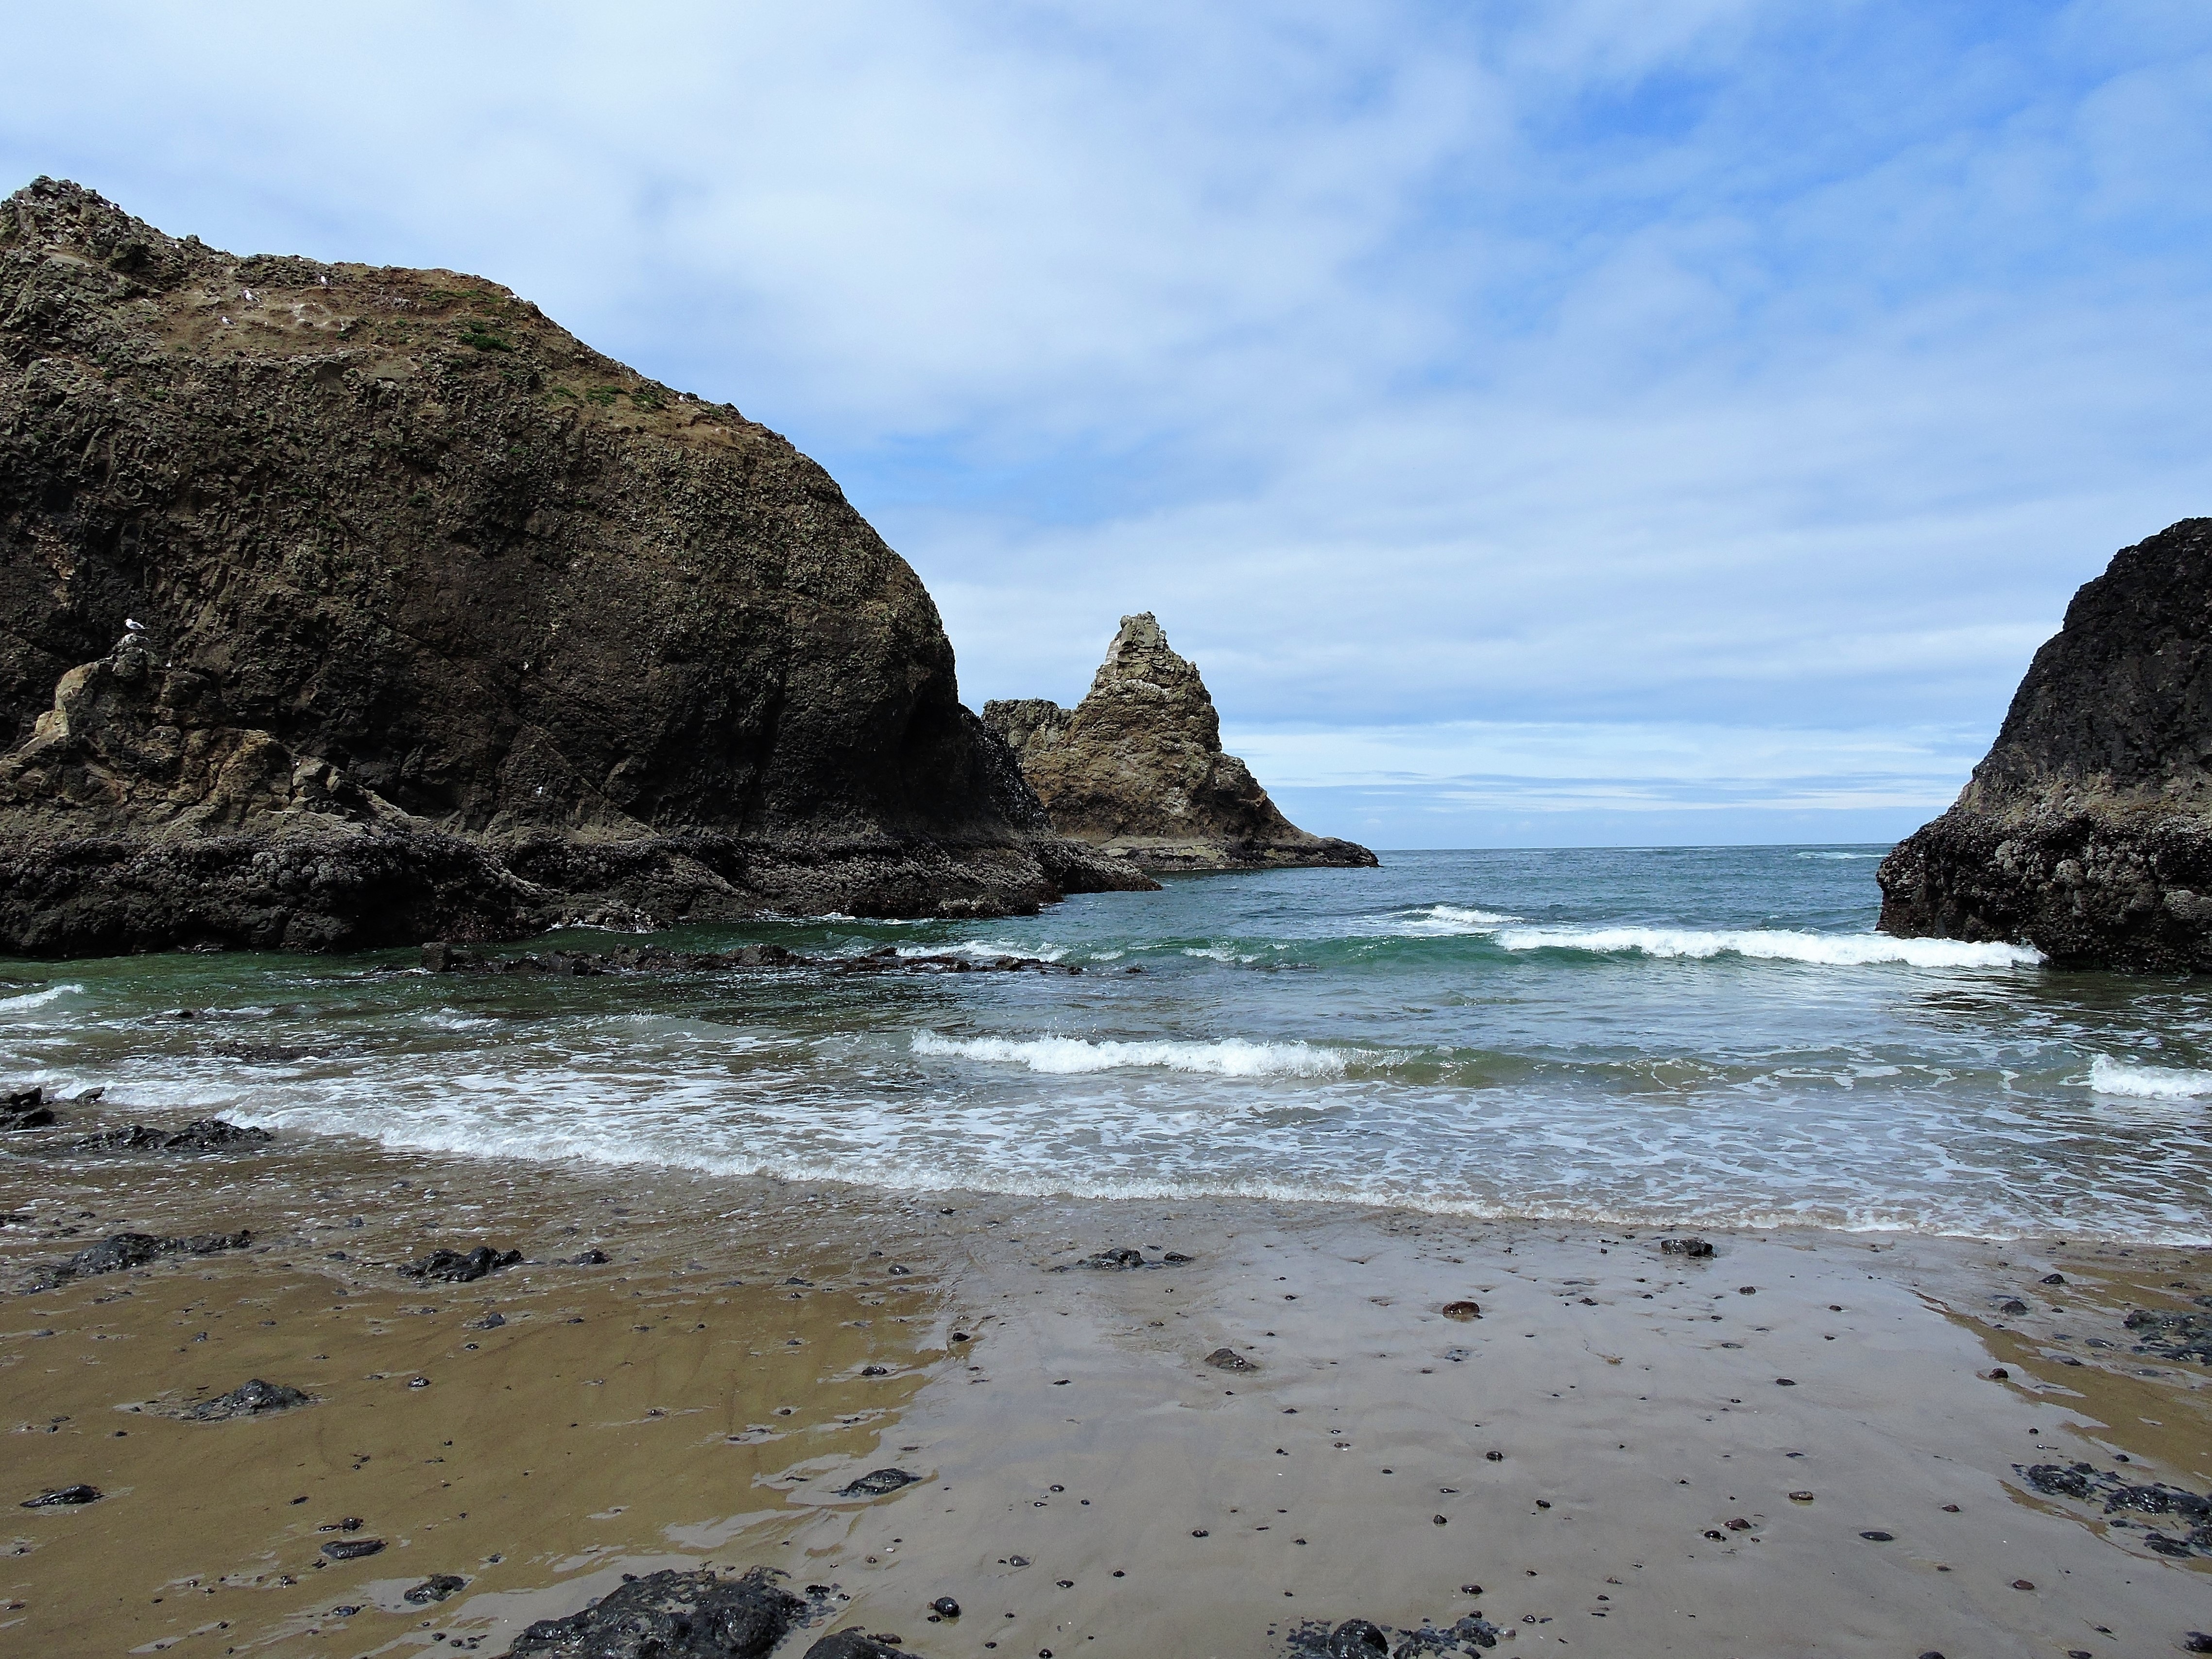
beach, landscape, sea, coast, water, nature, sand, rock, ocean, shore, wave, cliff, cove, bay, blue, terrain, material, body of water, cape, landform, oregon coast, three arch rocks, geographical feature, wind wave